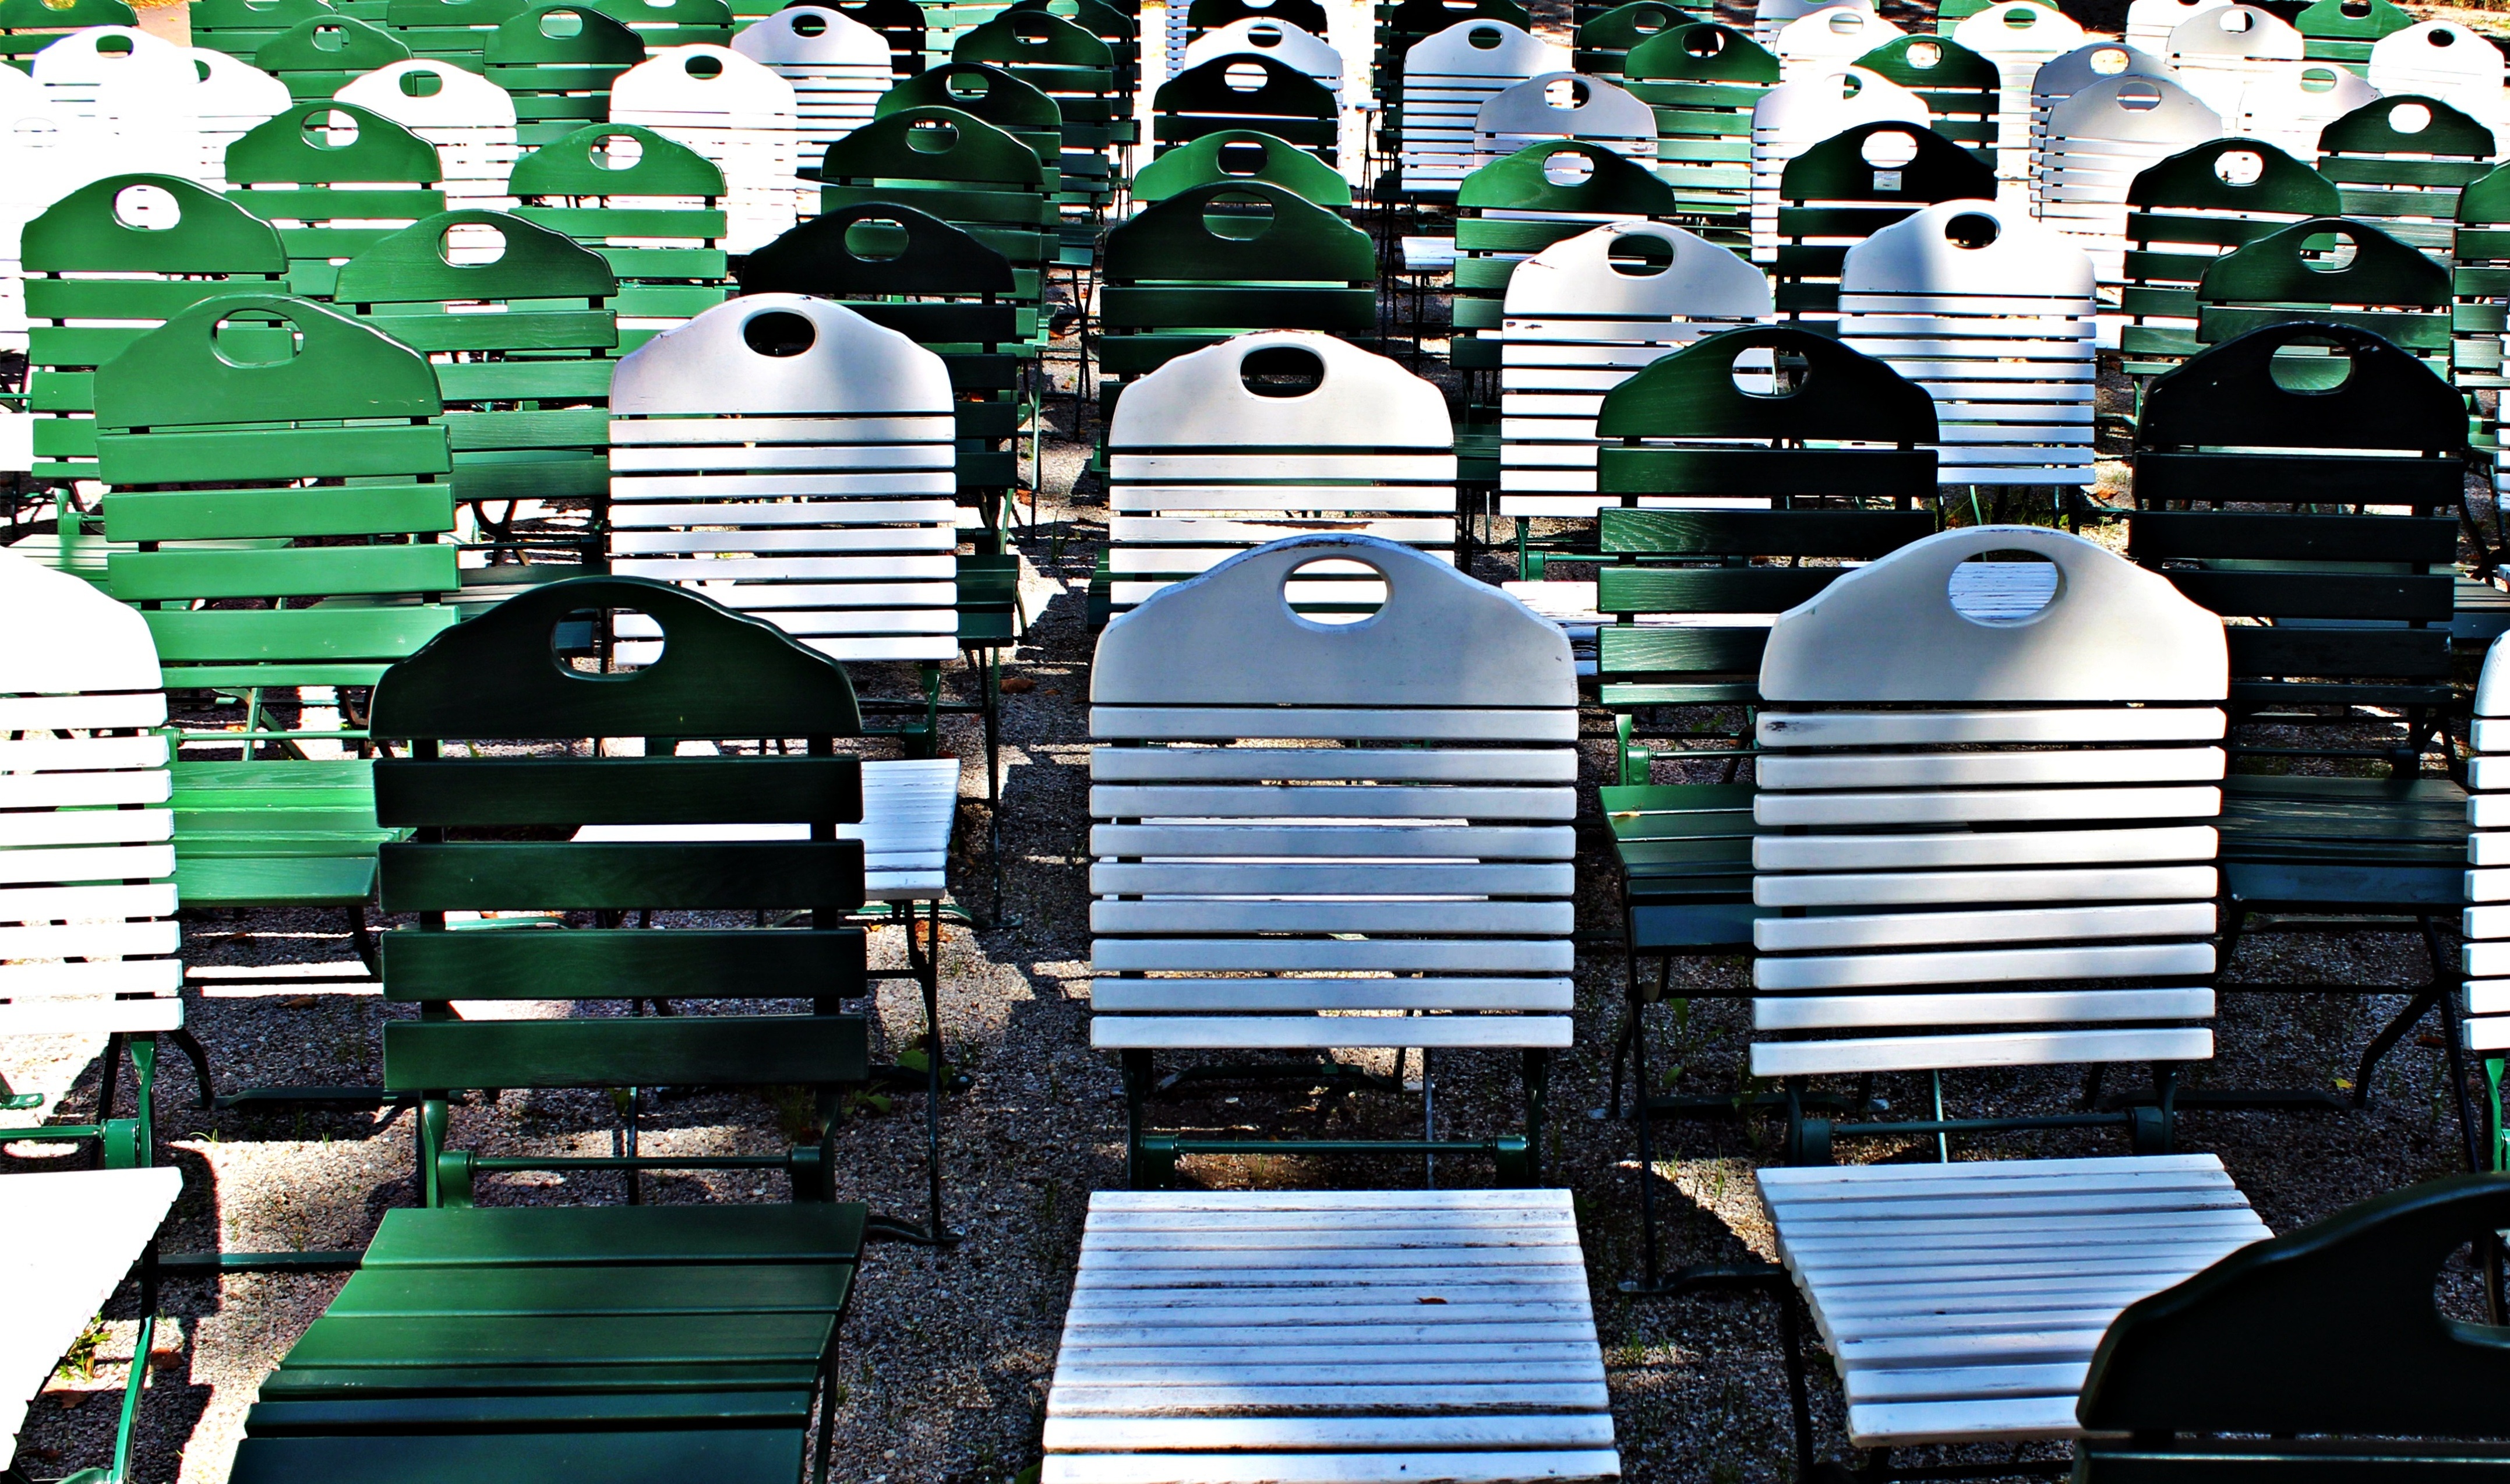
white, seat, green, vehicle, chairs, art, design, rows of seats, chair series, folding chairs